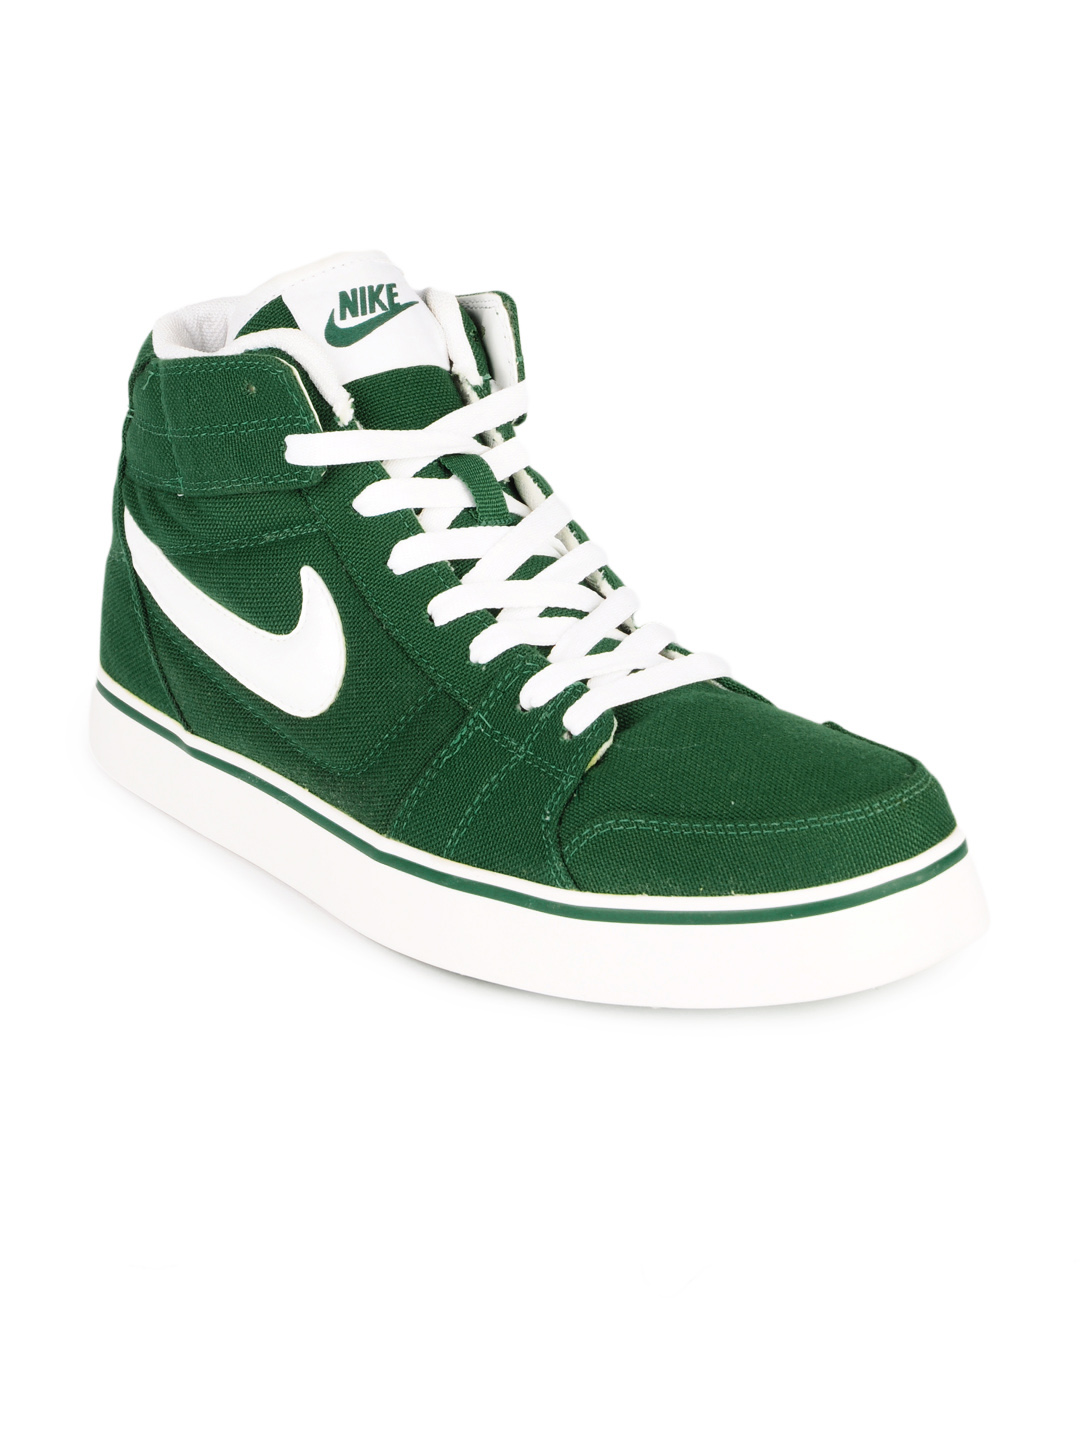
Nike Men Green Liteforce Casual Shoes
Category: Footwear / Shoes / Casual Shoes
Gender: Men
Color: Green
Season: Summer 2012
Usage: Casual